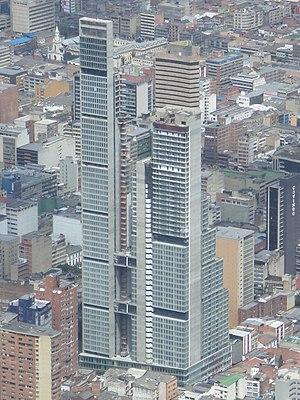
Bogota, anciennement Santa Fe de Bogotá Distrito Capital, est la capitale de la Colombie et également celle du département de Cundinamarca. Elle a été fondée le 6 août 1538 par le conquistador espagnol Gonzalo Jiménez de Quesada. Suivant l’organisation d’un district capital unitaire et décentralisé, Bogota jouit d'une autonomie lui permettant la gestion de ses intérêts dans les limites imposées par la Constitution et la loi. Composée de 20 districts, elle est la métropole incontestée du pays aux points de vue administratif, économique et politique.